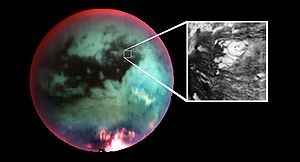
Titan (måne) / Titans fysiske egenskaber / Kryovulkanisme
Vulkan på Titan: I stedet for lava udspyr Titans vulkaner is og ammoniak
Titan er planeten Saturns største måne, og den næststørste måne i vores solsystem, kun overgået af Jupiter-månen Ganymedes. Den blev opdaget, i øvrigt som den første Saturn-måne, den 25. marts 1655 af den hollandske astronom Christiaan Huygens.